M-1 (Michigan highway)

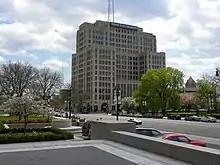
Photograph showing the

North of I-94, Woodward passes through New Center; this district is home to Cadillac Place, the former headquarters of GM. The neighborhoods on either side of the highway transition in composition north of New Center; this area is mostly residential in nature. Between the intersections with Webb Street/Woodland Street and Tuxedo Street/Tennyson Street, Woodward Avenue leaves the city of Detroit for the first time and crosses into Highland Park, an enclave within Detroit. It is within Highland Park that M-1 intersects M-8, the Davison Freeway. Woodward passes over the Davison, which was the first urban, depressed freeway in the US, at an interchange south of Highland Park's downtown business district. M-1 crosses that district and runs next to the historic Highland Park Ford Plant, home of the original moving assembly line used to produce Model Ts; opened in 1910, the plant's assembly line dropped the time needed to build a car from 12 hours to 93 minutes and allowed Ford to meet demand for the car.